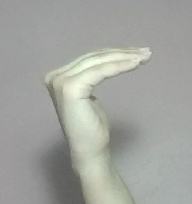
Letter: haa